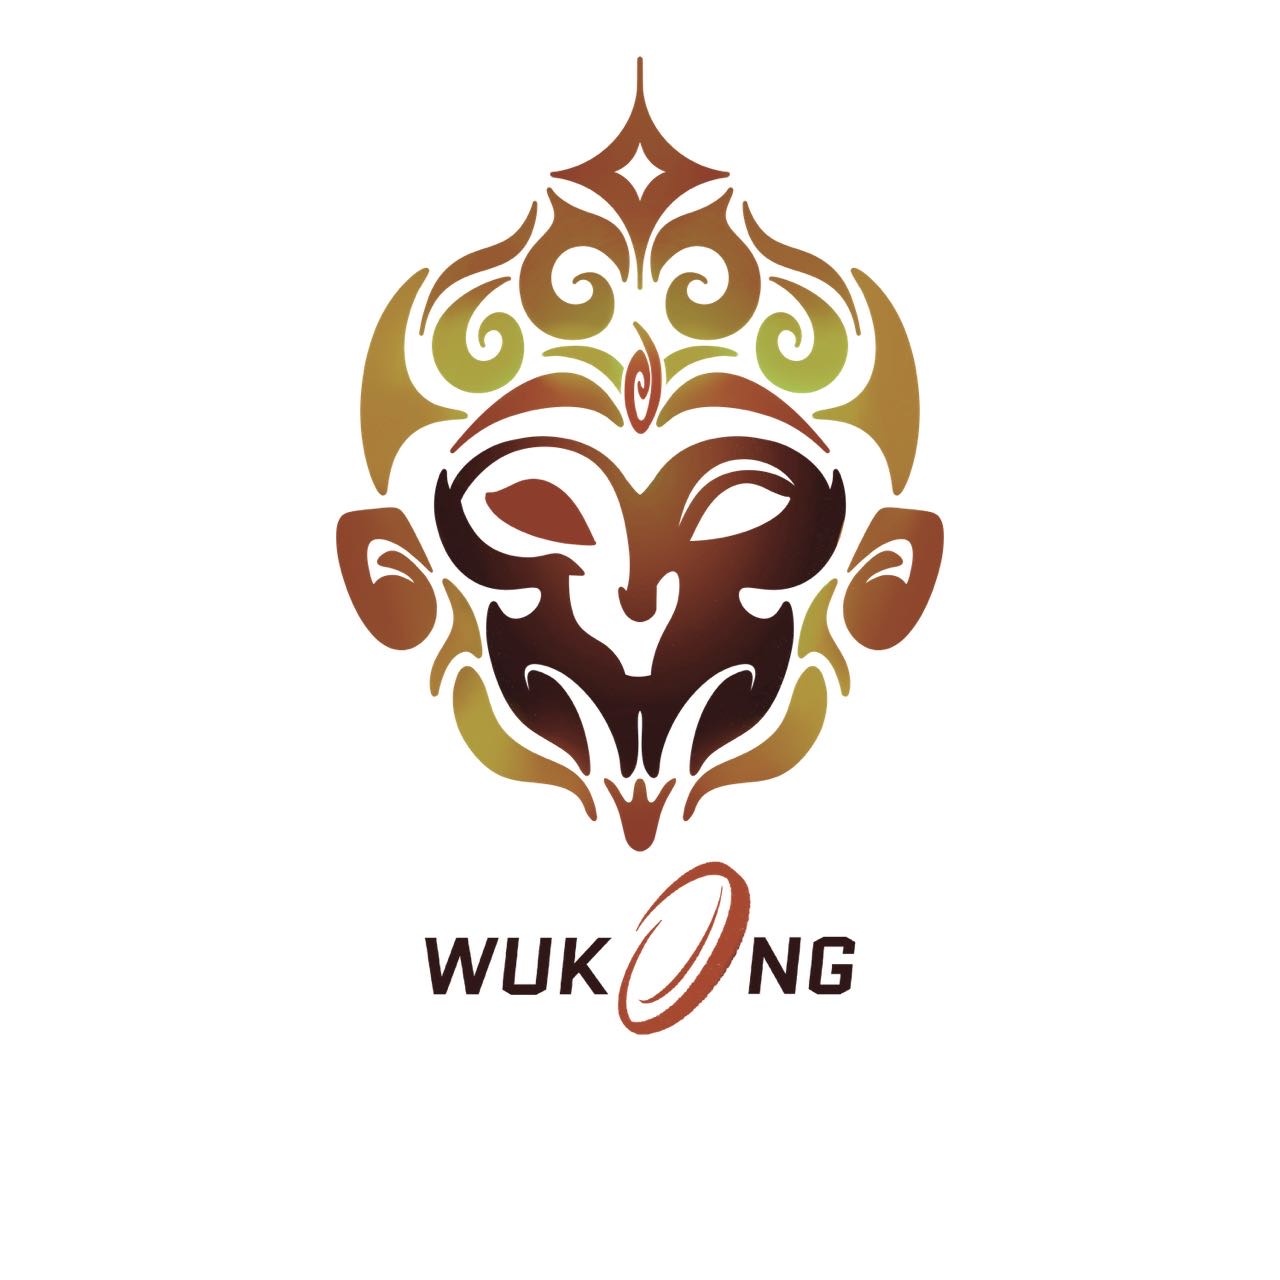
Ultimate Bootcamp (Friday 9.20 - Intermediate)
Brand: Wukong Ultimate Club
Category: Services > Personal Services > Fitness & Wellness